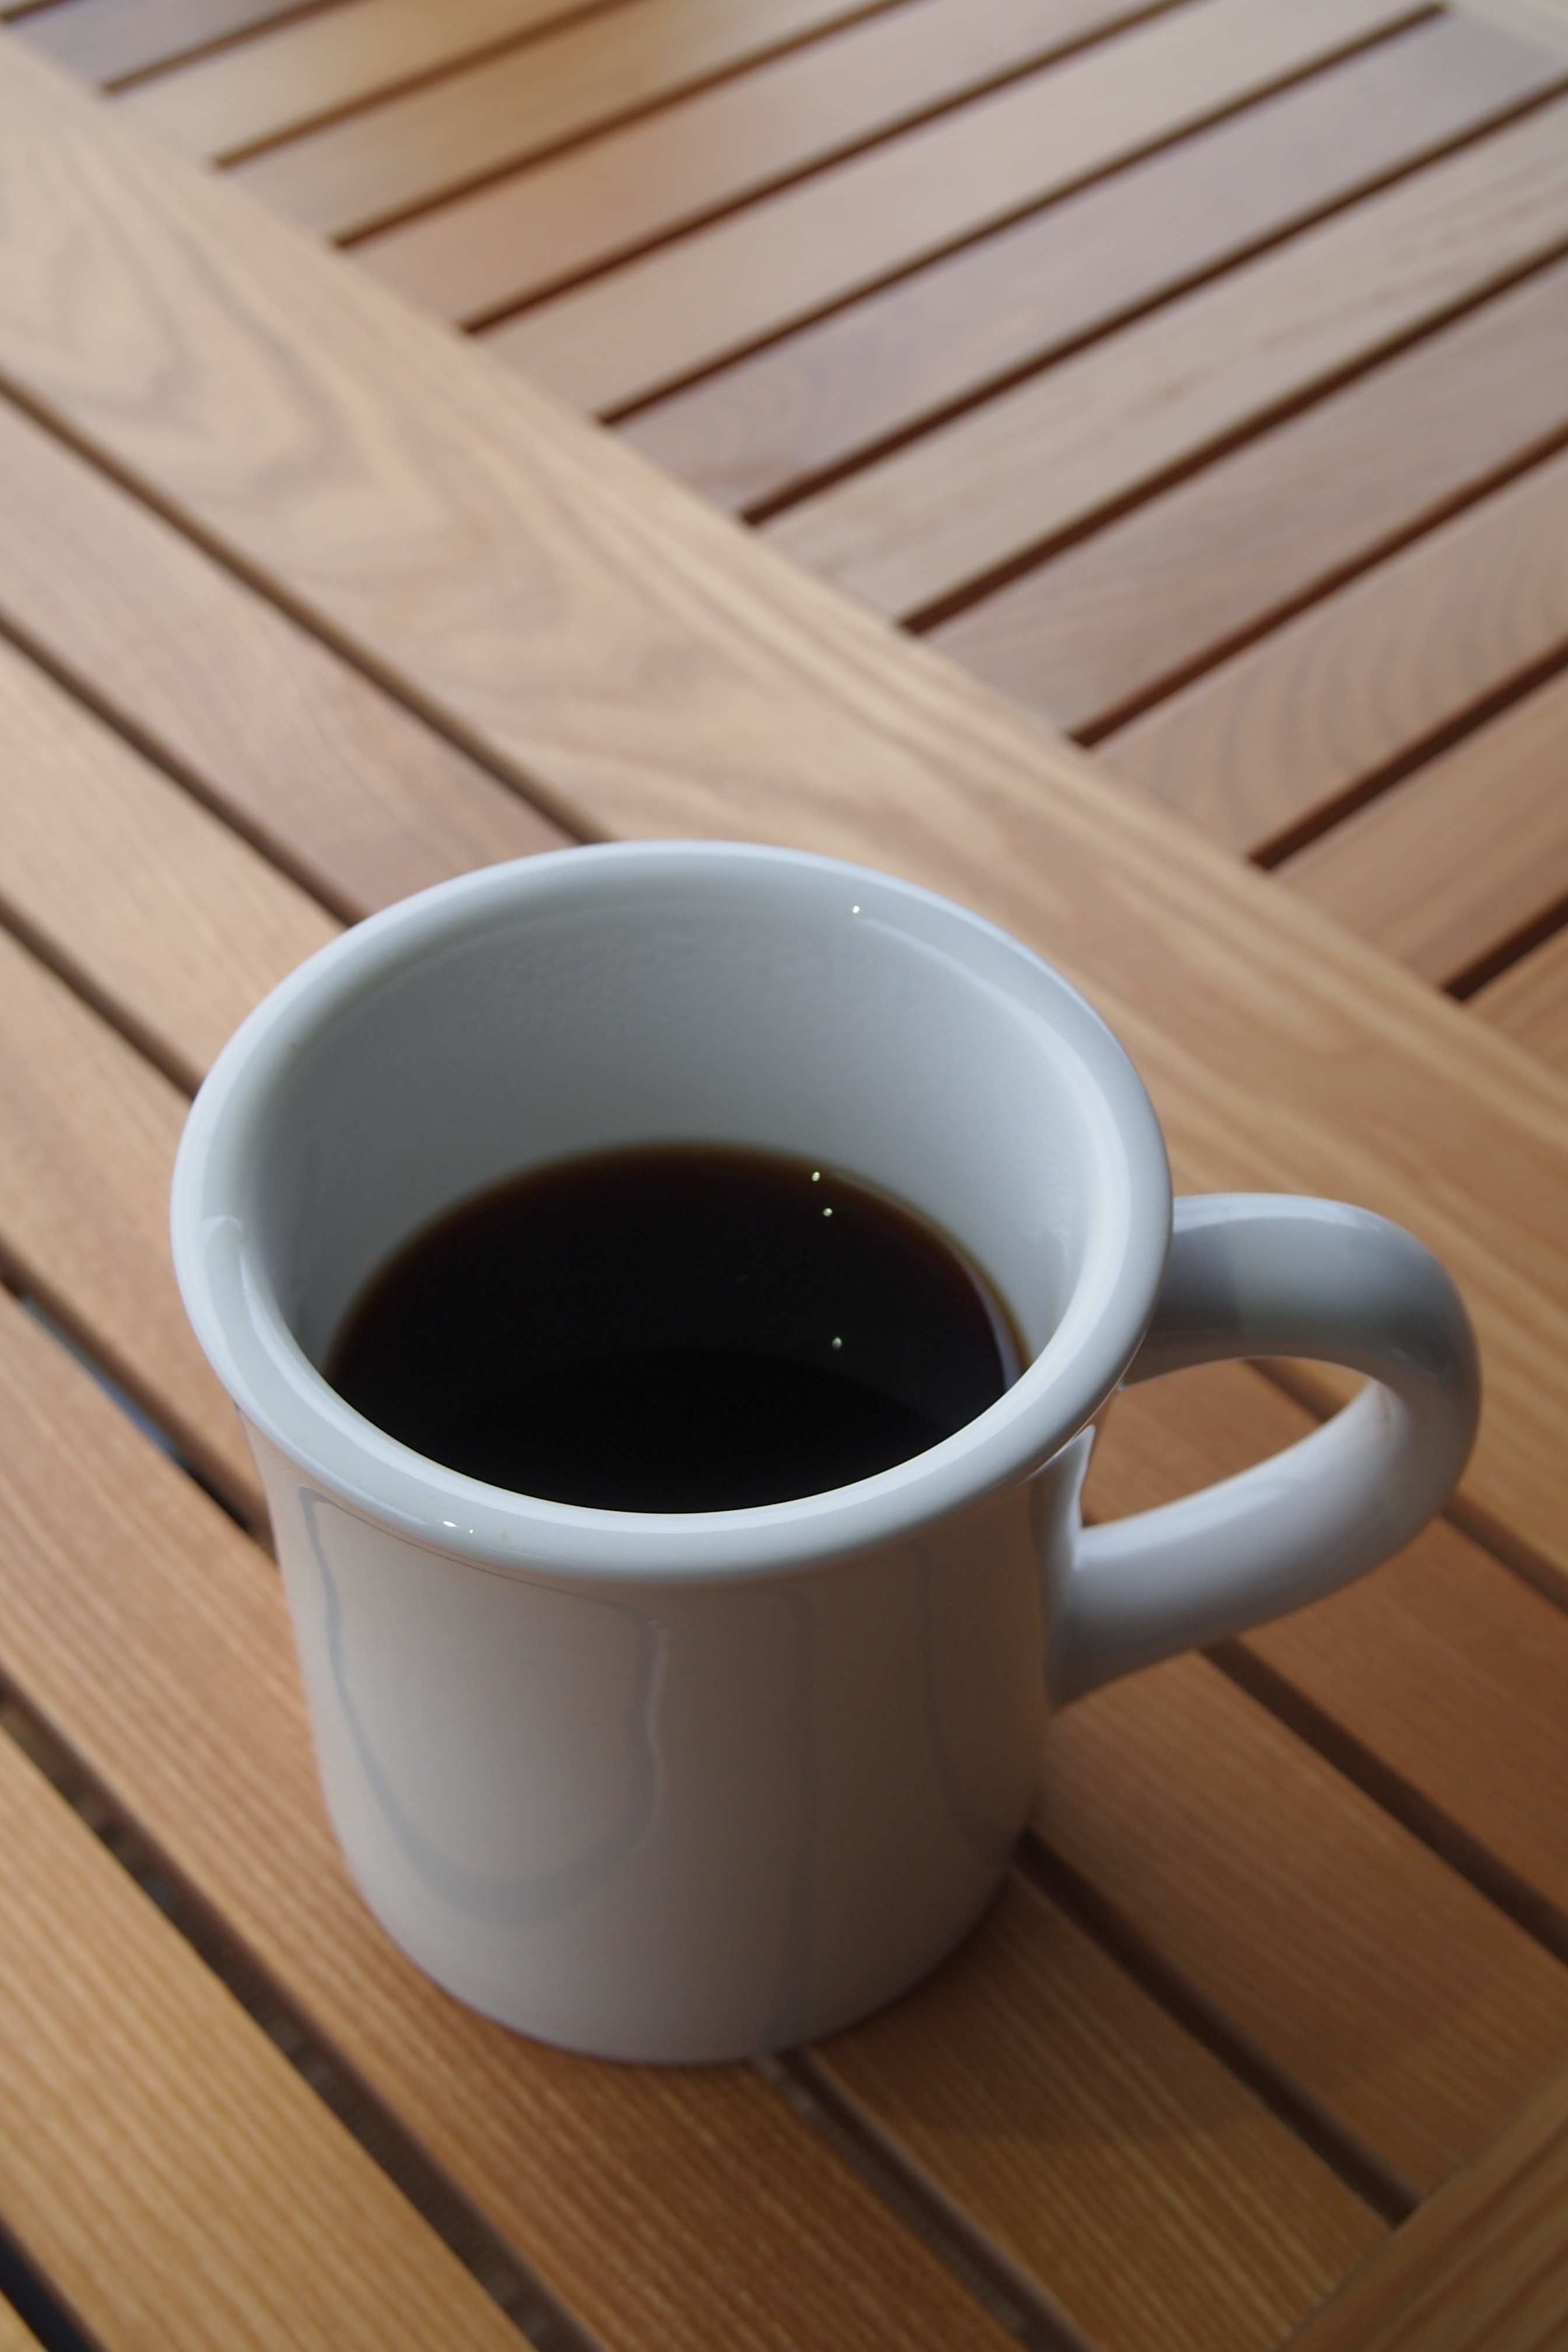
coffee, tea, cup, drink, espresso, coffee cup, caffeine, black coffee, caff americano, drinkware, murg